Kartamyshevska Street

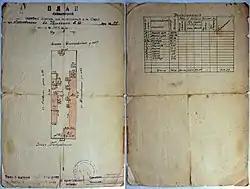
1946 map of a parcel at Petrovsky Street, 26, owned by Yelizavyeta Yakovlyevna Chernyavskaya

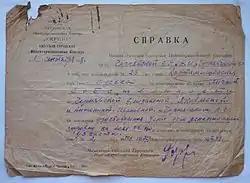
Denationalization certificate of Kartamyshevskaya, 26, dated 9 September 1948

In 1945, Kartamyshevska Street was officially renamed Sukharev Street. According to a 13 April 1946 map of a parcel at Kartamyshevska 26, the street was still known as Petrovsky Street. A 9 September 1948 denationalization certificate lists the street as Kartamyshevska Street.